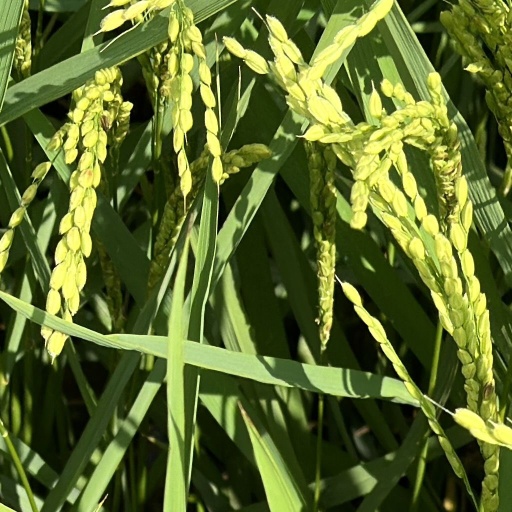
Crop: rice